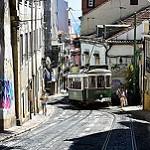
Label: street